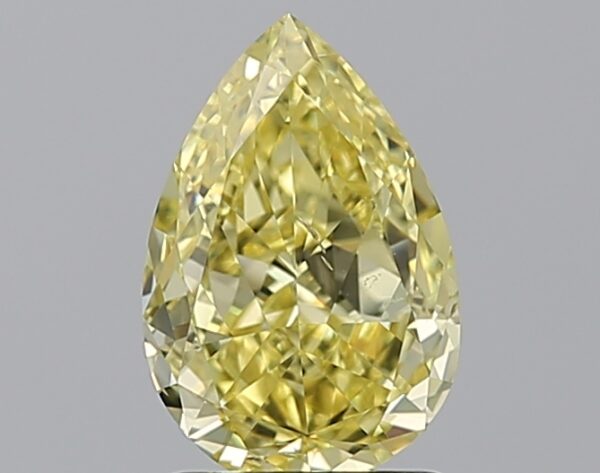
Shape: pear
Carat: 1.51
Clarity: SI2
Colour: FANCY
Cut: VG
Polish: EX
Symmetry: GD
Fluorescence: F
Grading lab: GIA
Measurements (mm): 9.35 x 6.27 x 3.64